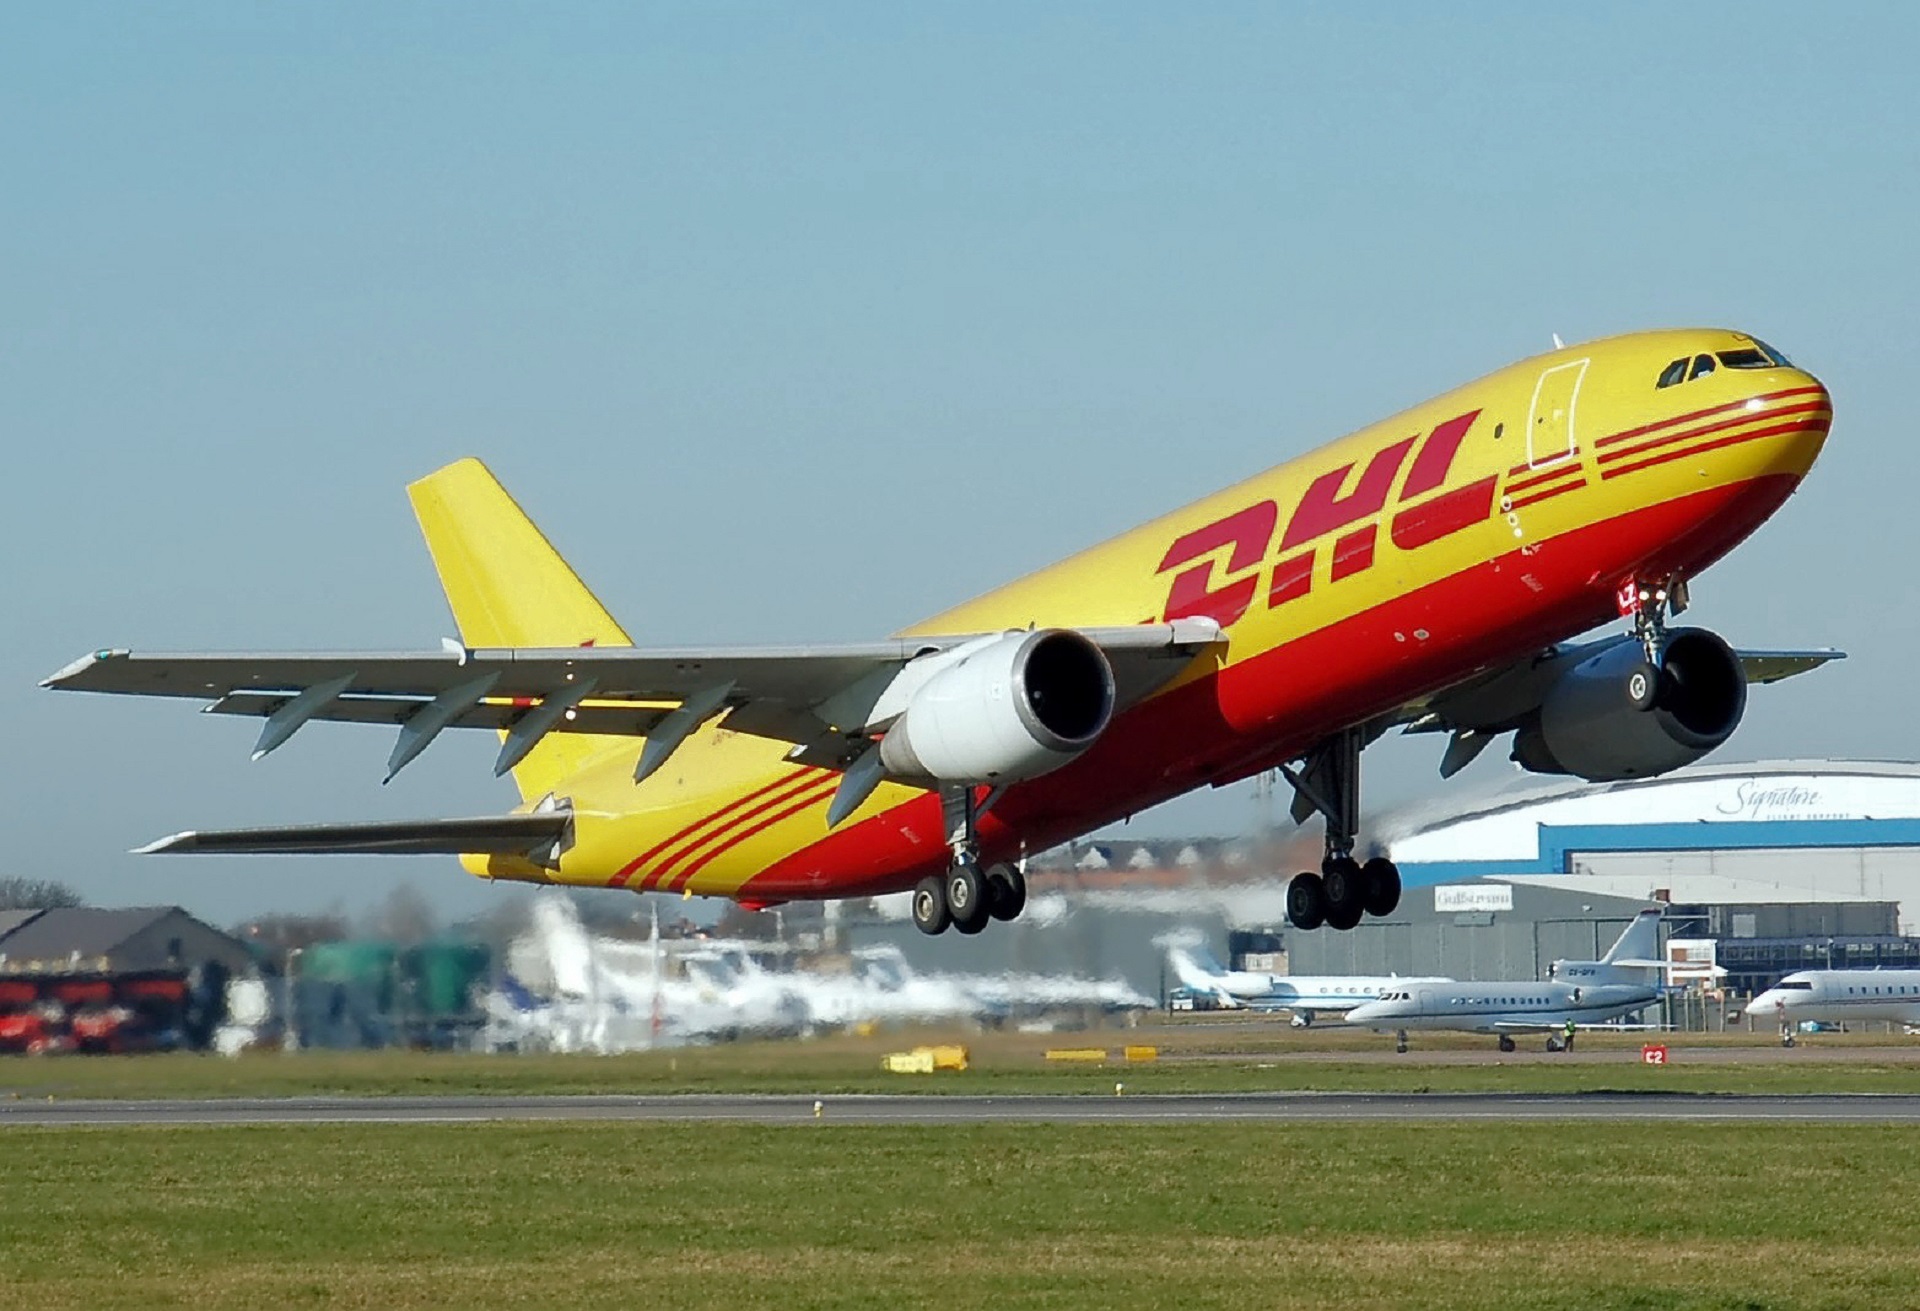
fly, airplane, aircraft, jet, vehicle, airline, aviation, flight, freight, airliner, commercial, airbus, freighter, boeing, takeoff, jet aircraft, airbus a330, boeing 777, boeing 767, air travel, boeing 737, boeing 757, atmosphere of earth, wide body aircraft, narrow body aircraft, dhl airlines